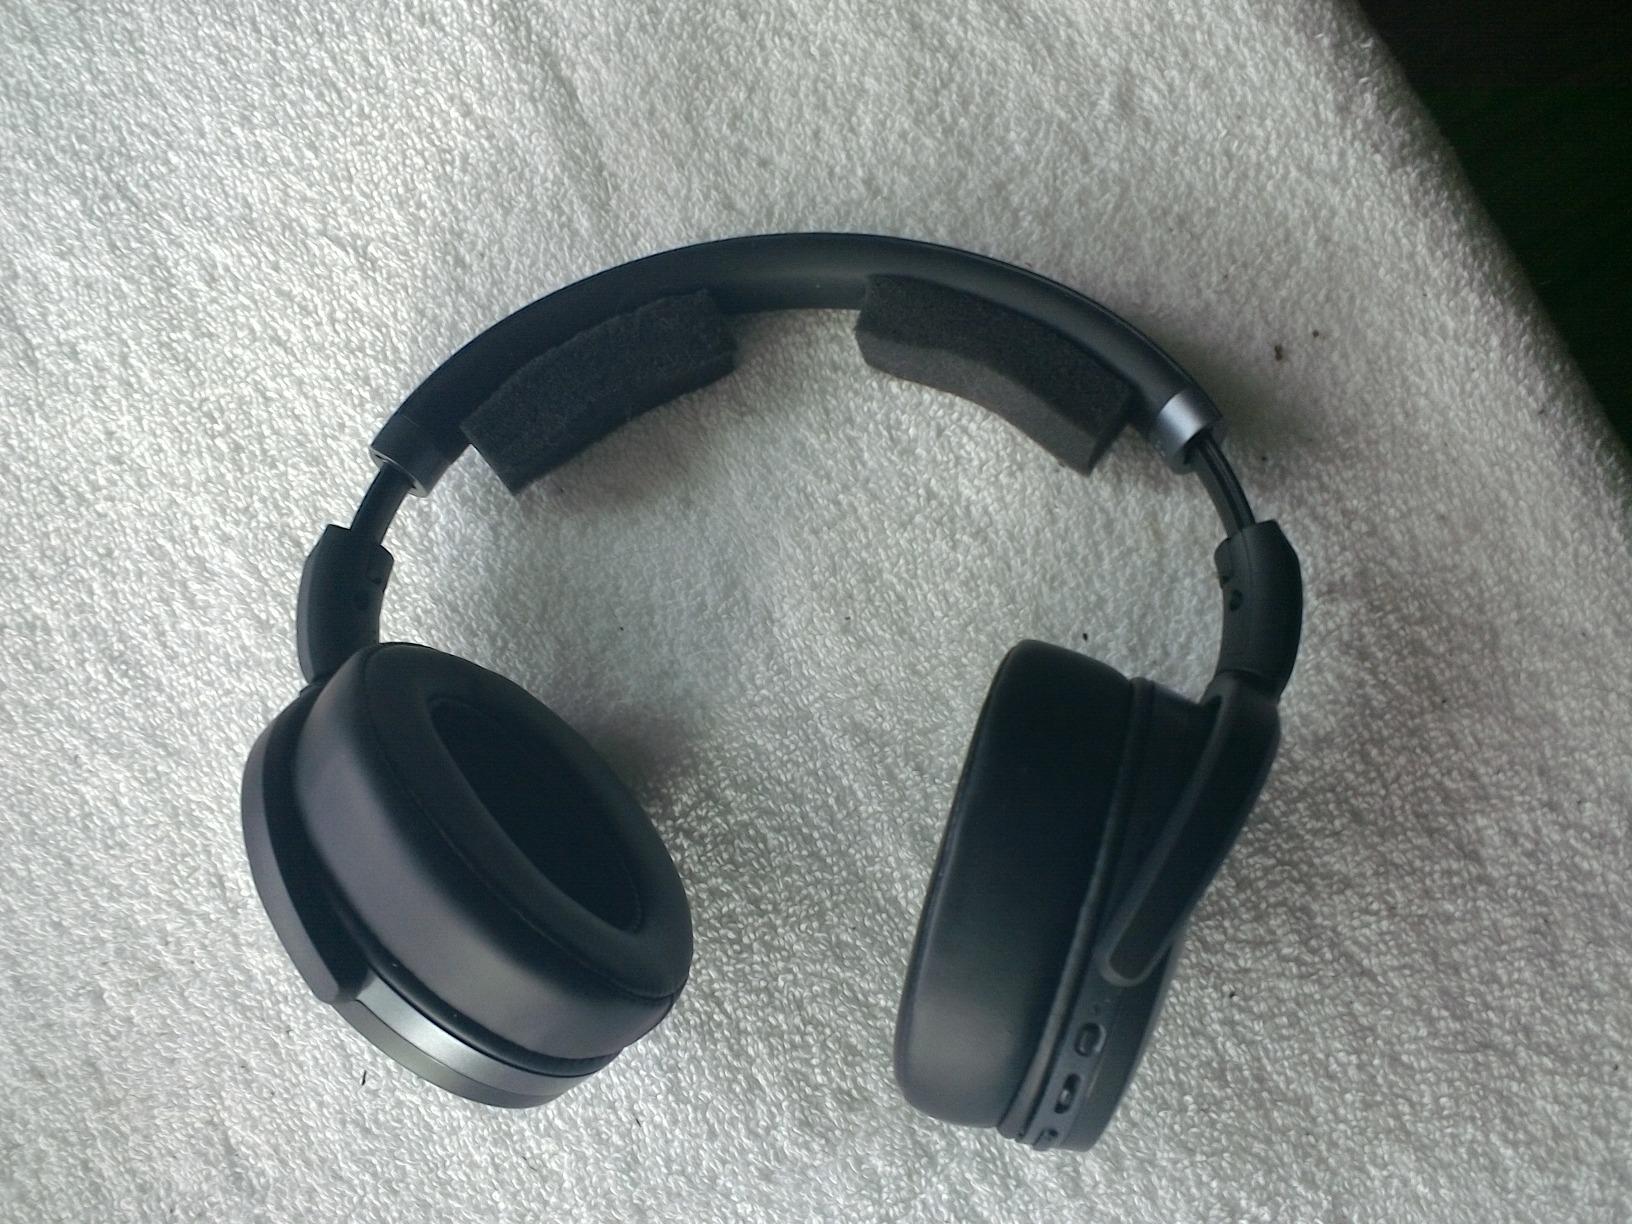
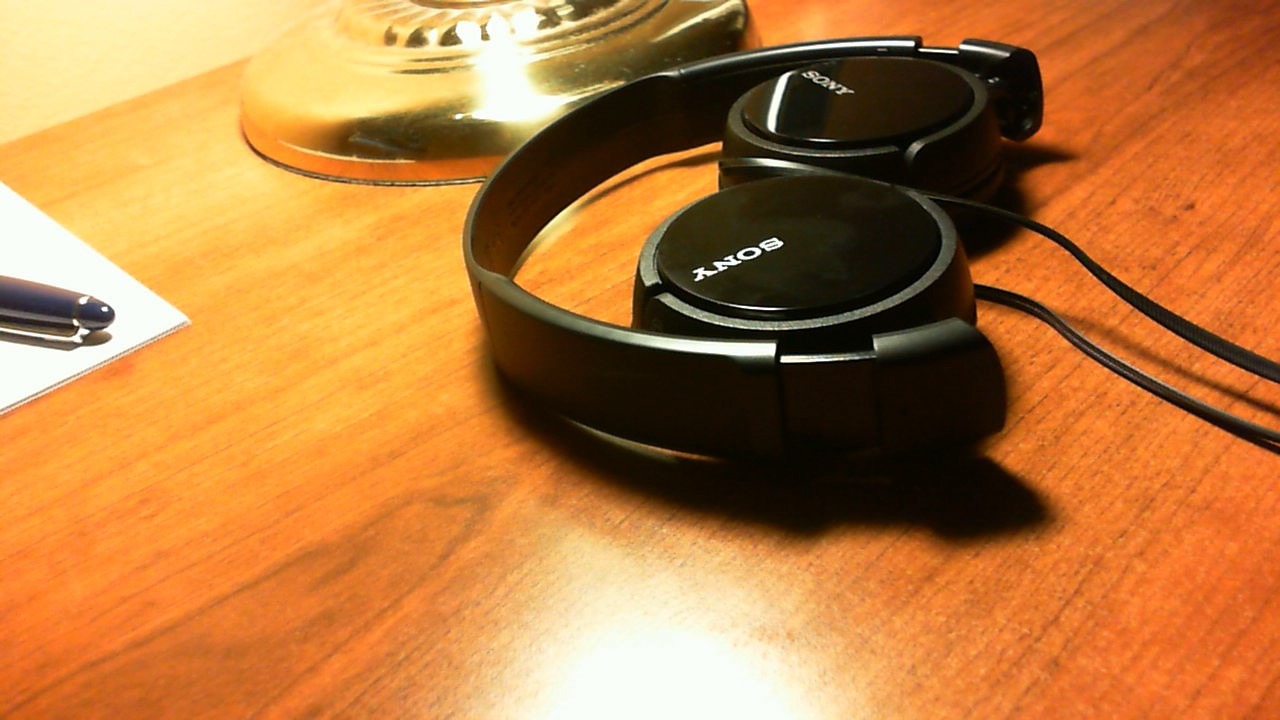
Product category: headphones
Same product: no